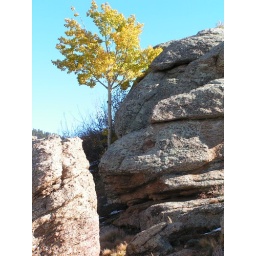
tree in rock